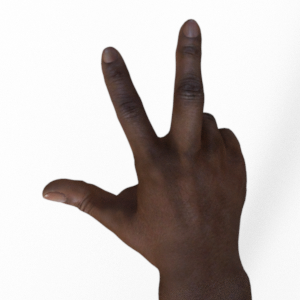
Label: scissors